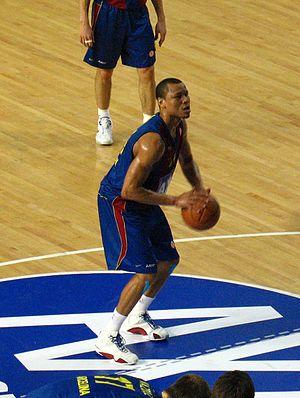
Les playoffs du championnat de France de Pro A opposent à l'issue de la saison régulière les huit meilleures équipes du championnat. Ils se déroulent en trois tours. Le vainqueur est couronné champion de France et accède directement à l'Euroligue.
Alex Maurice Acker, né le 21 janvier 1983 à Compton, Californie, est un joueur américain de basket-ball. Il mesure 1,96 m et joue en position d'ailier.
Le Boulazac Basket Dordogne est un club français de basket-ball évoluant en première division du championnat de France et basé dans la ville de Boulazac.